BSA Bantam

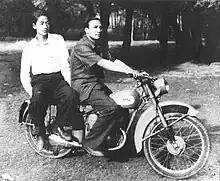
Nepalese merchants on a Bantam in Lhasa, Tibet, about 1952

The Bantam was based on a German design, the DKW RT 125, which the Allies of World War II received as war reparations. BSA launched the first model, the D1, in 1948. Motorcycles based on the RT 125 also went into production in other countries. The DKW factory was in Zschopau in the Soviet occupation zone in Germany, and in about 1946 the Soviet Union launched the Moskva M1A made in Moscow. Harley-Davidson launched its Model 125 late in 1947. Auto Union, DKW's parent company, was re-founded in Ingolstadt in the American occupation zone in Germany, and resumed RT 125 production in 1949. The former DKW factory in Zschopau became part of IFA, which resumed RT 125 production in 1950. The Zschopau factory later became MZ In 1955 Yamaha launched its YA-1, which was its first production motorcycle.